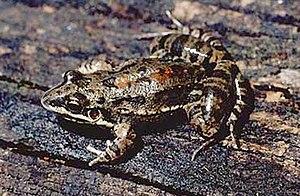
Leptodactylus latinasus est une espèce d'amphibiens de la famille des Leptodactylidae.